Duluth, Minnesota

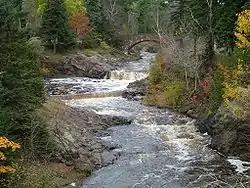
Lester River, one of 28 rivers and streams that run through Duluth

The city hosts several annual events. The Duluth Airshow, Minnesota's largest, brings military and civilian flight teams to Duluth International Airport. The John Beargrease Sled Dog Marathon, held in January, is one of the longest races in the lower 48 states and serves as a preparatory event for the Iditarod Trail Sled Dog Race. In May, the Magic Smelt Parade celebrates the smelt run with music and costume, modeled after New Orleans-style Second Line Parade.